Maksim Zhitnev

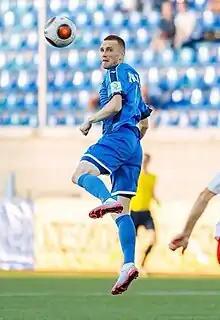
Maksim Zhitnev in 2015

Maksim Igorevich Zhitnev (born 5 May 1990) is a professional football player who plays as second striker for amateur club Narodnaya Komanda Moscow.